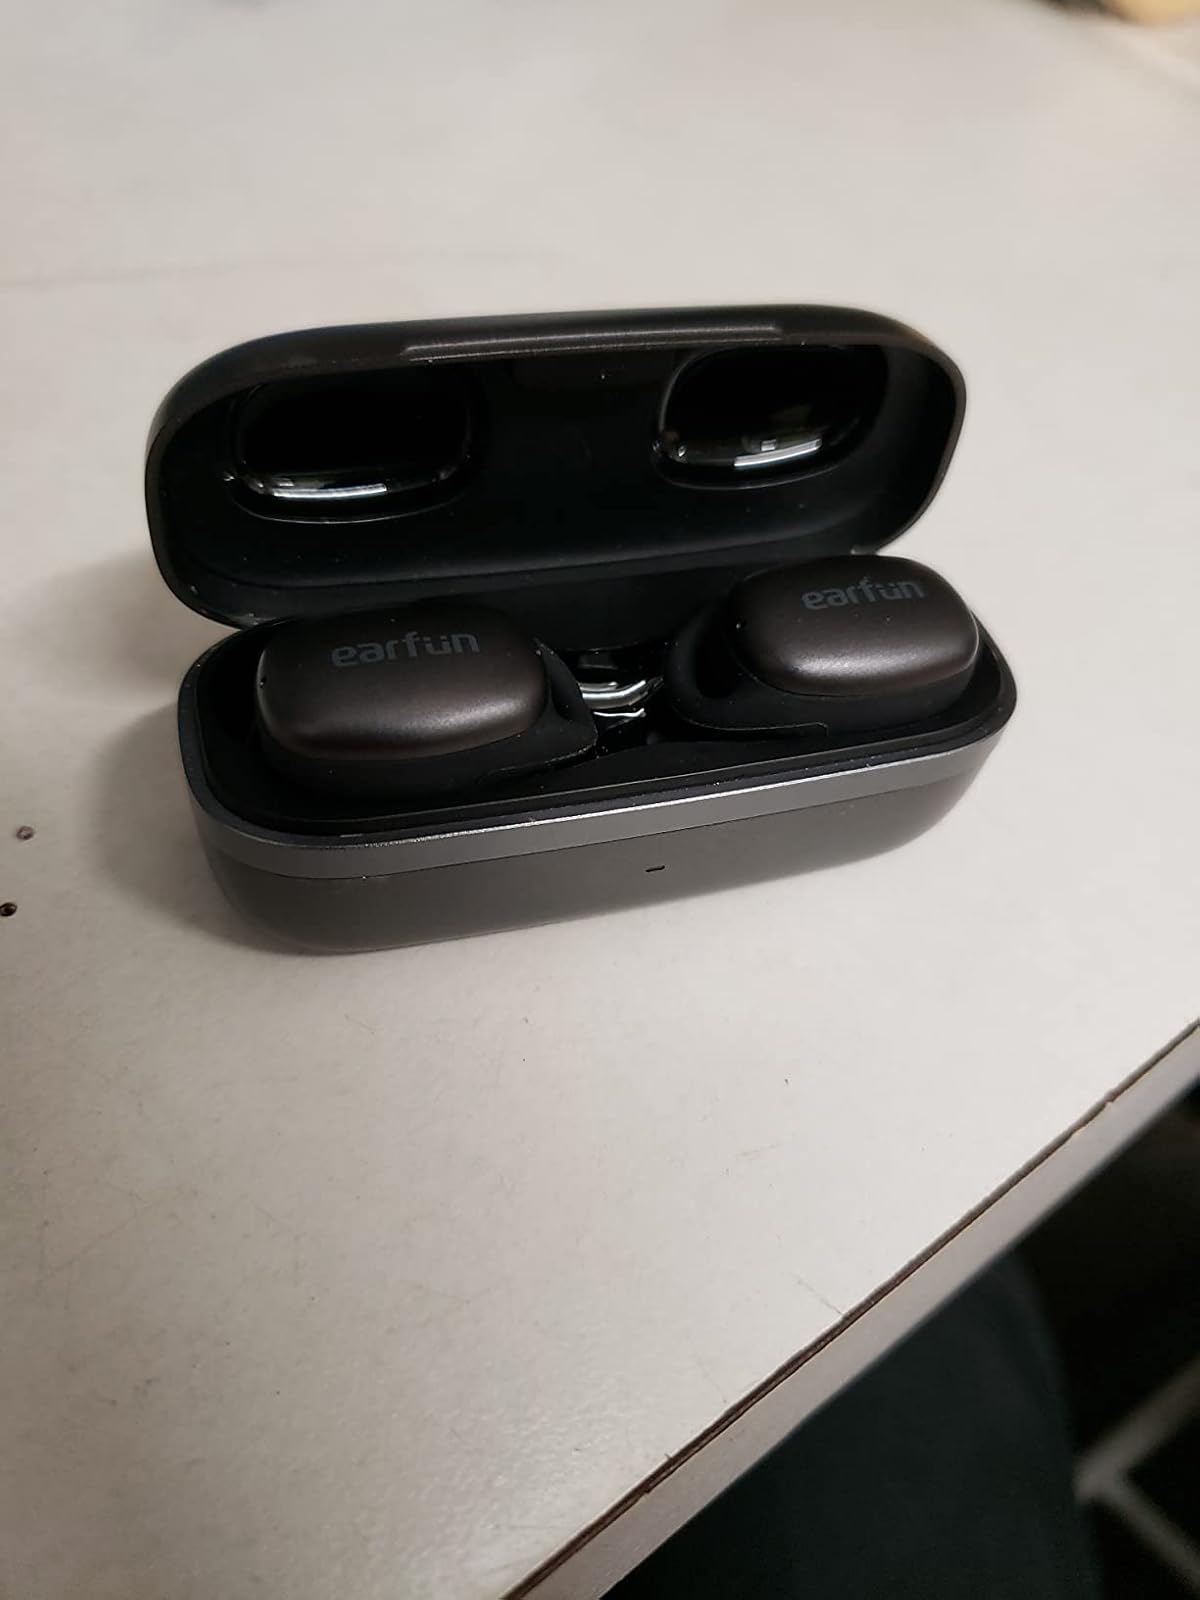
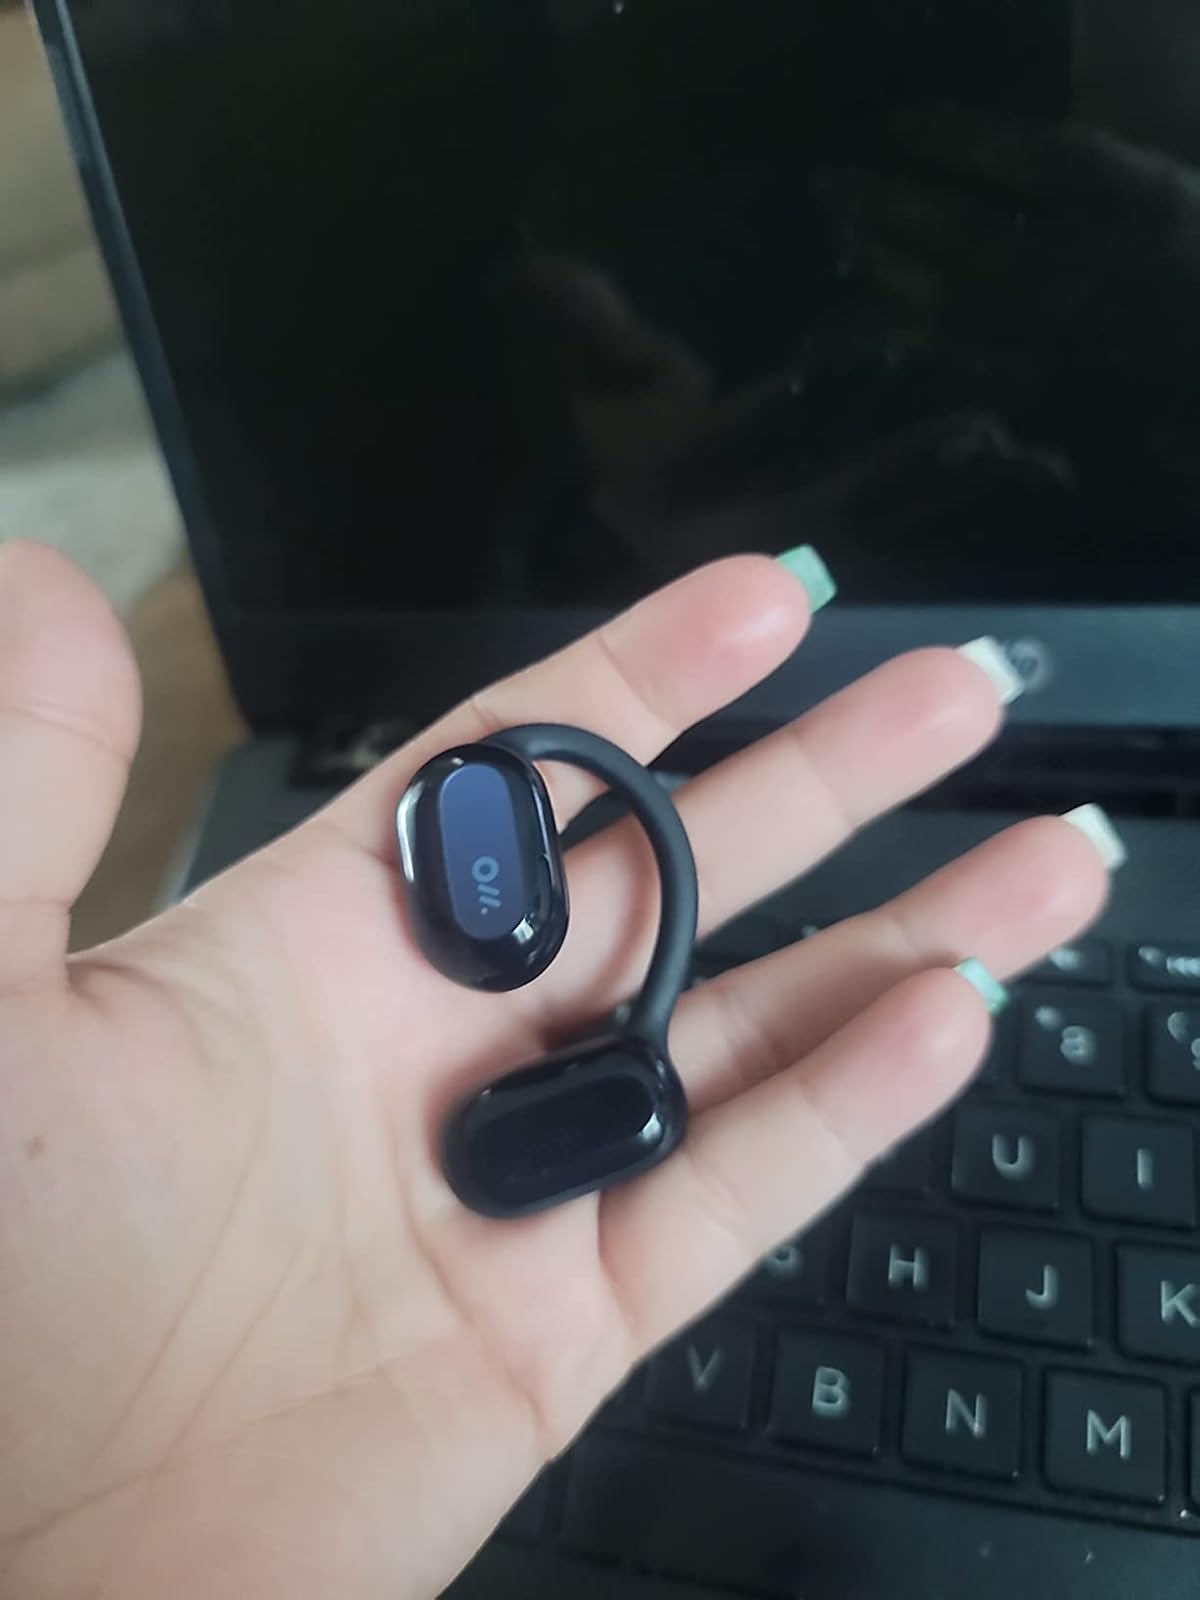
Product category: earbuds
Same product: no